History of biology

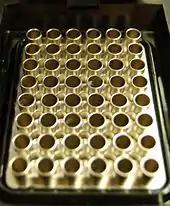
Inside of a 48-well thermal cycler, a device used to perform polymerase chain reaction on many samples at once

Like biochemistry, the overlapping disciplines of bacteriology and virology (later combined as "microbiology"), situated between science and medicine, developed rapidly in the early 20th century. Félix d'Herelle's isolation of bacteriophage during World War I initiated a long line of research focused on phage viruses and the bacteria they infect.